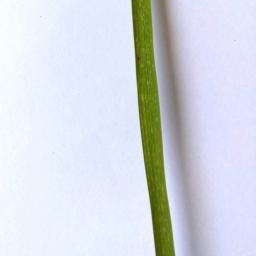
Label: Rice___Brown_Spot